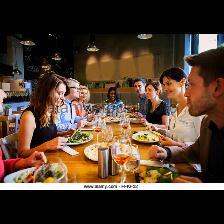
Label: Human